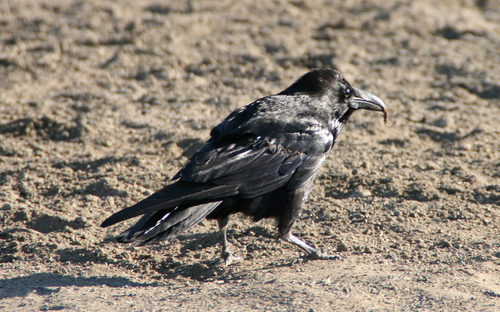
thus dull colored, grayish black bird has a long bill that hooks downward at the very end.
an all black bird with a distinctive downward turning hook on the end of its top part of its beak.
a medium bird with long black secondaries and a hooked bill.
a small bird with a bill that is curved and pointed to the ground.
this is a large black bird with a long downward pointing beak.
a medium sized bird with a bill that curves downwards and black wings
this is a black bird with long black wings and a long downward pointing bill.
a medium size bird with a black body covering and long, pointed, black beak.
the bird has a long black bill that is curved and long and black back.
a black bird with medium-length tail feathers and a long, hooked bill.
Species: Common Raven